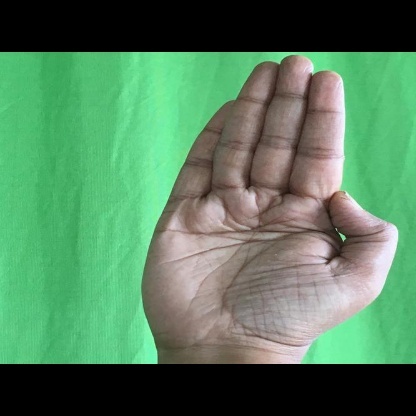
Mudra: Pathaka